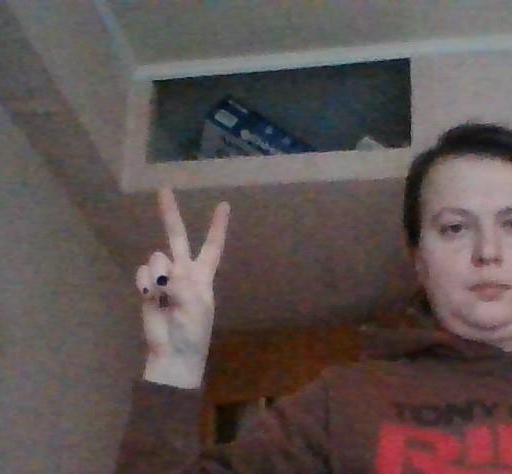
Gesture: peace